Caerano di San Marco

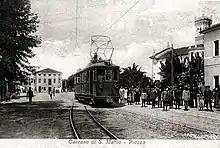
Old postcard of tram station (1915-1931)

In 1866 Caerano, like all the Veneto, adhered with a plebiscite to the king of Italy of Vittorio Emanuele II. Since then, the history of this town merges and merges with that of the whole nation, changing its name from Caerano to Caerano di San Marco in 1872 and obtaining full administrative autonomy in 1946. The Municipality of Caerano di San Marco was born, which in the second post-war period experienced its third and most important demographic increase, as well as a notable economic development, due to the rise in its territory of many companies and a large industrial complex specialized in articles of clothing, which gave the possibility of work to many thousands of workers and technicians.